48 Wall Street

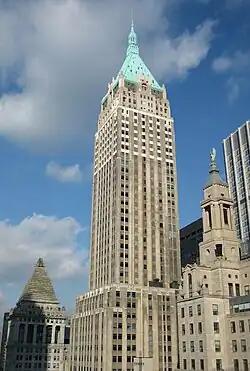
The top part of the building, right to 40 Wall Street

The section above the 30th story forms a lantern-like cupola with four layers. The lowest layer is composed of the 31st and 32nd stories: the former has rectangular windows and the latter has square windows. Both stories measure three by three bays wide, with round-arched, gabled wings to the south and north. The second layer is a windowless octagonal section with niches cut into each corner. The third layer is cruciform-shaped, with rectangular openings on each of four sides flanked by a pair of columns, forming a colonnade. The top layer is a windowless square mass, topped by a pyramidal roof. The lantern is designed in the Federal style.